The Bikeriders

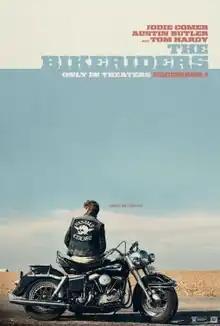
Theatrical release poster

The Bikeriders is a 2023 American crime drama film written and directed by Jeff Nichols, and starring Jodie Comer, Austin Butler, Tom Hardy, Michael Shannon, Mike Faist, Boyd Holbrook, Damon Herriman, Beau Knapp, Emory Cohen, Karl Glusman, Toby Wallace, and Norman Reedus. Its plot, inspired by the photo book of the same title by Danny Lyon, depicts the lives of the Vandals Motorcycle Club, a fictional version of the Outlaws Motorcycle Club.